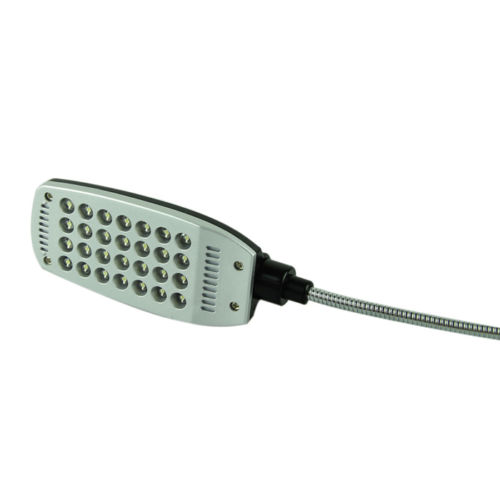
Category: lamp